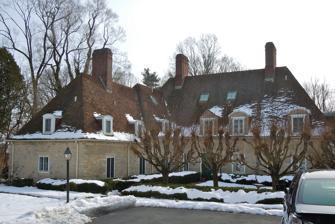
Building: Autun (West Whiteland Township, Pennsylvania)
Country: United States of America
Year built: 1928
Historic house in Pennsylvania, United States United States historic place Autun U.S. National Register of Historic Places Autun, January 2011 Show map of Pennsylvania Show map of the United States Location 371 E. Boot Rd., West Whiteland Township, Pennsylvania Coordinates 40°0′39″N 75°36′21″W / 40.01083°N 75.60583°W / 40.01083; -75.60583 Area 5 acres (2.0 ha) Built 1928 Architect Edmund B. Gilchrist Architectural style Neo-Norman MPS West Whiteland Township MRA NRHP reference No. 84003232 Added to NRHP September 6, 1984 Autun , also known as Meadowcourt, is a historic home located in West Whiteland Township, Pennsylvania , United States. Designed by the architect Edmund Beaman Gilchrist in 1928 and completed in 1929, it is a 1 + 1 ⁄ 2 -story, French style, L-shaped country house. It was listed on the National Register of Historic Places in 1984. History Located on Boot Road in Chester County, Pennsylvania's West Whiteland Township, the historic residence originally called "Autun" and now known as "Meadowcourt," was built at the behest of insurance executive Benjamin Rush, II (1898-1975), a descendant of one of the signers of the Declaration of Independence , and his wife, Muriel (Bishop) Rush (1901-1992). Planned for the Rush family by architect Edmund B. Gilchrest in the French country-style in 1928, it was based on the design of a chateau in Autun, France that Gilchrest had toured prior to receiving his commission from the Rush family. Completed in 1929, it was subsequently owned by the Rush family for two decades before being sold to the artist and architect Silvio Pietrinferni and his wife, Frances. Sold to Marcia Green during the early 1980s, portions of the historic home were rented out to various tenants by the middle to latter part of that decade, including to musician Kit Stewart. In early January 1988, Autun/Meadowcourt became the subject of media coverage when area newspapers reported that the historic property had been proposed as a site for townhouse development by the KAT Partnership of Exton, Pennsylvania. Developers had signaled their intent to the West Whiteland Planning Commission to divide the house into two units and build several townhouses on the mansion's north side. Representatives of both the planning commission and the West Whiteland Historical Commission expressed concerns regarding the project's potential impact on the property's existing lawn and landscaping, as well as on the historic chateau itself. According to The Philadelphia Inquirer , the mansion, which faces Boot Street, "across a terrace and broad lawn" had a "sloped slate roof and two high chimneys" which were "barely visible from the road behind a row of trees" in 1988. Concord grapes grew "on gnarled vines across the front of the house, just above five French double doors and below five dormer windows." The property was also bordered by "European linden trees , imported by Mrs. Rush" and "required skilled pruning twice a year." Autun/Meadowcourt was listed on the National Register of Historic Places in 1984. Architectural features Autun/Meadowcourt, a 1 + 1 ⁄ 2 -story, L-shaped country house built for Benjamin Rush, II, is situated on roughly seven acres of wooded and landscaped property opposite from the Colonial Revival -style home of Rush's parents. Accessed from Boot Road via a narrow, curved driveway leading which reaches around and behind the home to a cul-de-sac , it was designed in the French architectural style, and features a steep hipped roof with multiple rounded and gabled dormers , which were hallmarks of its architect Edmund B. Gilchrist. Other design touches visible from the front include skylights , two chimneys and five French double doors. The main entrance, which is reached via a brick walkway at the back of the residence, opens into a large hall paved with white marble blocks that had been salvaged from Philadelphia's Hotel Colonnade prior to its destruction. Seven fireplaces were included by Gilchrist to ensure the comfort of the Rush family and their guests. During the late 1980s, the mansion still retained its original brass plumbing; its interior in 1988 was described by The Philadelphia Inquirer as follows: "To the left [of the entrance] is a spiral staircase , carpeted in blue and flanked by a suit of armor. Beyond is a long formal dining room, decorated with original linen-backed wallpaper whose birds, ducks and flowers were hand-painted in China. "Off the dining room, banks of glass-fronted cabinets line the pantry, which leads into the modernized kitchen and laundry. (Other than the kitchen remodeling, no structural changes have been made to the house since it was built, according to documents filed in 1982, when the house was submitted for inclusion on the National Register.)" A narrow service stairway enabled servants to move easily between the kitchen and laundry room and their second-floor quarters, where an intercom box had been installed outside in the hallway. The study, which took up a significant portion of the mansion's first floor, was paneled with hardwood flooring, accessible by three French doors, and designed with a fireplace and floor-to-ceiling bookcases, two sections of which were designed to "[swing] open, revealing secret passageways leading into the next room." The second floor's plan included four bedrooms and two fireplaces. References